Estadio del Ejército

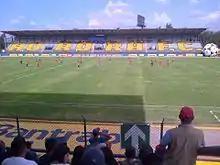
Estadio del Ejército

Estadio del Ejército, officially Estadio Coronel Guillermo Reyes Gramajo was a football stadium located in Guatemala City, the capital of Guatemala. The stadium was built in 1950 and was the home of Aurora F.C. It was demolished in late 2021 as a replacement for a shopping center.